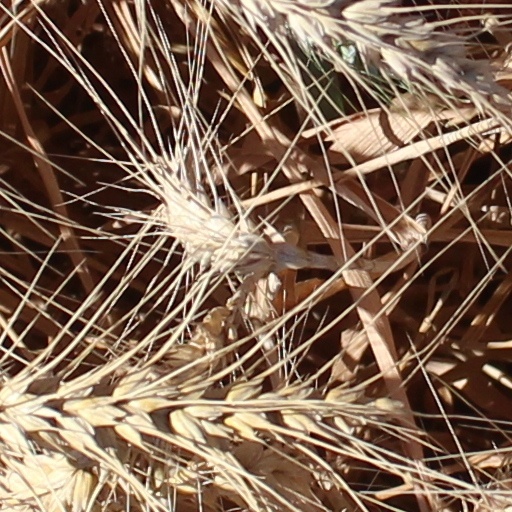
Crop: wheat